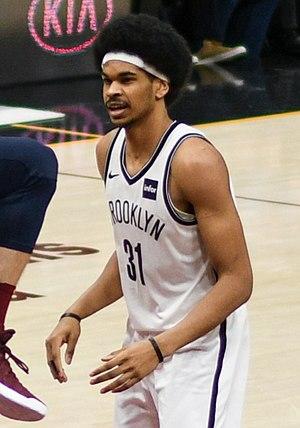
Jarrett Allen, né le 21 avril 1998 à Austin dans le Texas, est un joueur de basket-ball américain évoluant au poste de pivot.